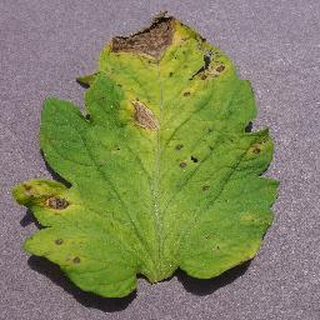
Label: tomato_septoria_leaf_spot